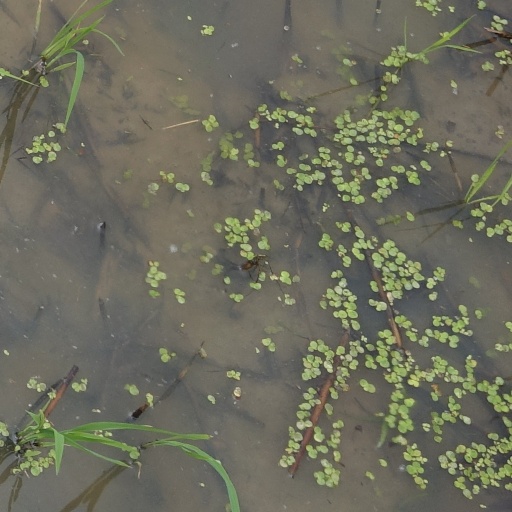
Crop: rice